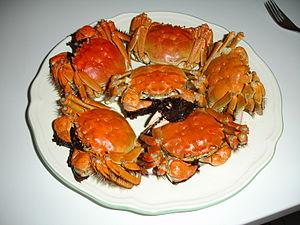
Eriocheir sinensis, connu aussi sous les noms de crabe chinois et crabe poilu de Shanghai est une espèce de crabes fouisseurs. Il creuse des galeries dans les berges limoneuses, aboutissant à une « chambre » de la famille des Varunidae.